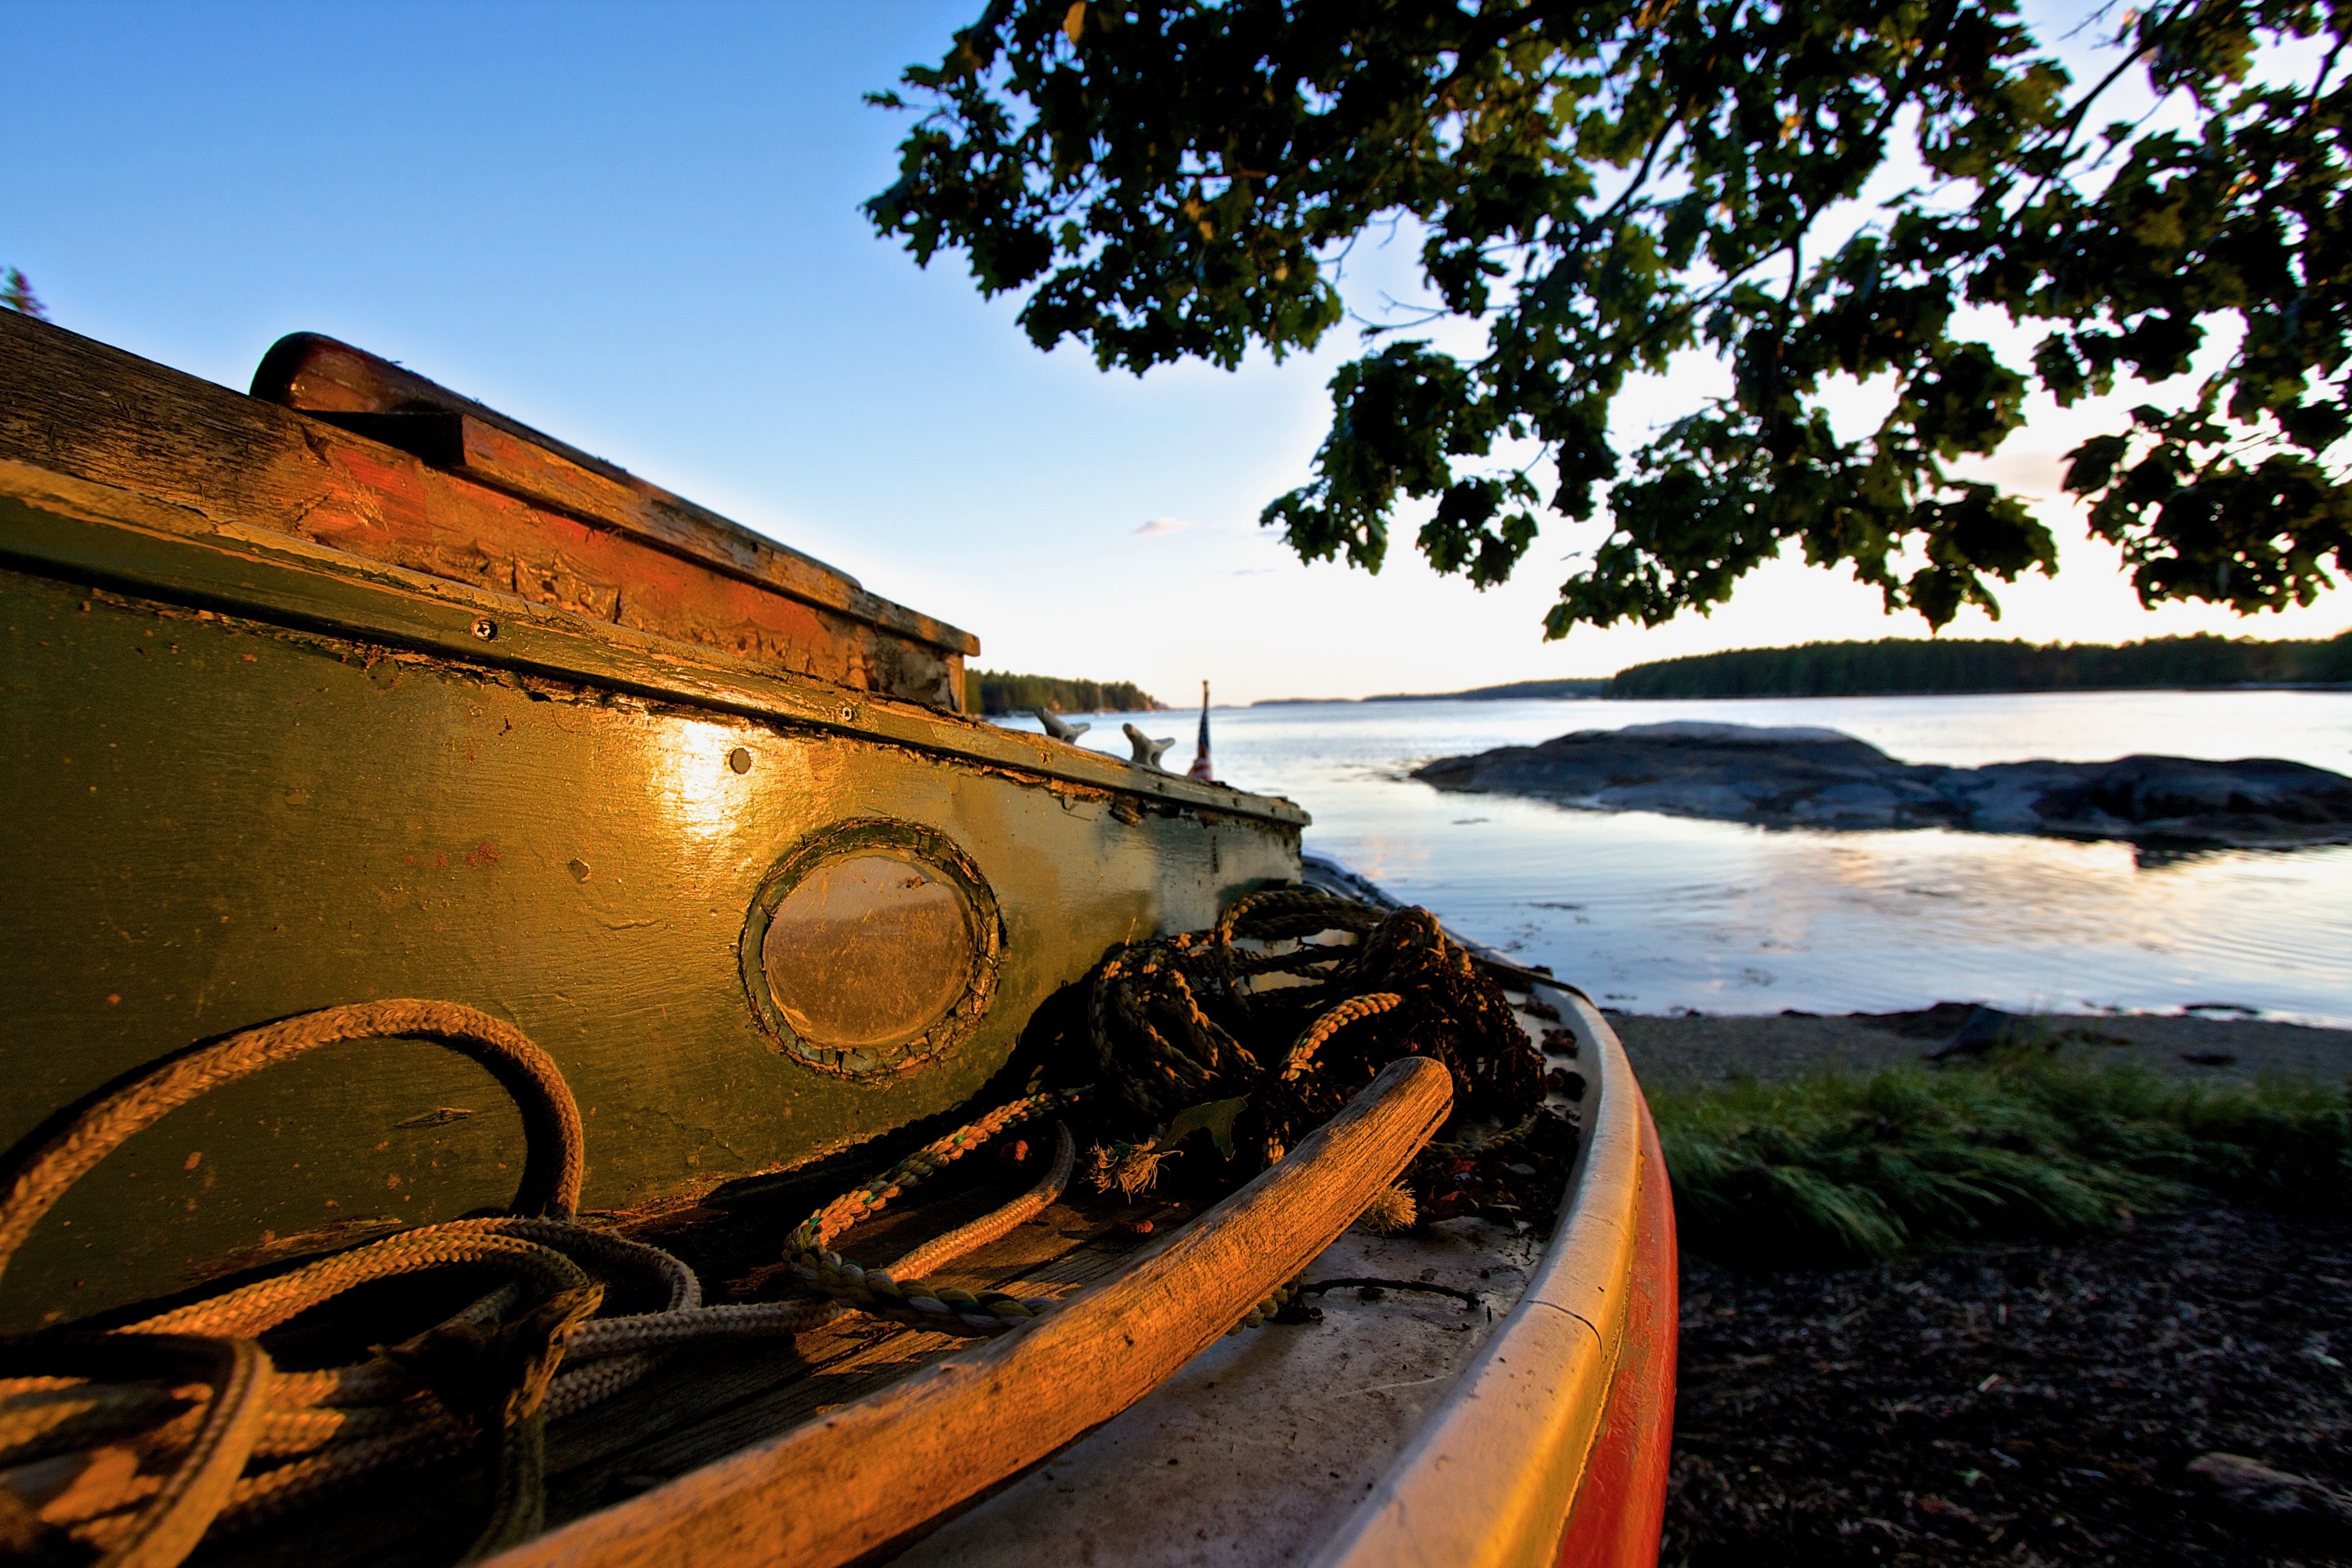
track, train, transport, vehicle, rail transport